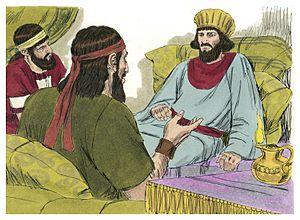
Illustration biblique du livre de la Néhémie chapitre 1 עברית: 1 האיור המקראי של change me! פרק हिन्दी: {{{hi}}} अध्याय change me! की पुस्तक की बाइबिल चित्रण Bahasa Indonesia: Ilustrasi Alkitab dari Kitab Nehemia pasal 1 Italiano: Illustrazione biblica del libro della change me! Capitolo 1 日本語: change me!1章の本の聖書の実例 Jawa: Ilustrasi Alkitab saking Kitab Nehemia pasal 1 한국어: change me! 1 장 장부의 성경 그림 Bahasa Melayu: Ilustrasi Alkitab dari Kitab Nehemia pasal 1